Mojo (2017 film)

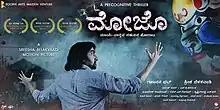
MOJO Kannada Poster

Mōjo is a 2017 Indian Kannada drama film written and directed by Sreesha Belakvaadi.